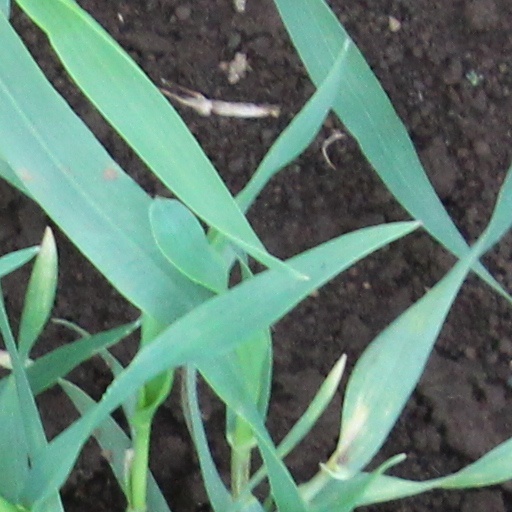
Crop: wheat